Brian Eno

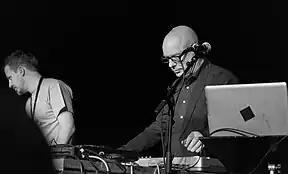
Eno in 2012

In March 2020, Eno and his brother, Roger Eno, released their collaborative album "Mixing Colours". Eno provided original music for Ben Lawrence's 2021 documentary "Ithaka" about John Shipton's battle to save his son, Julian Assange. In October 2022, he released a mostly voice-based album called "Foreverandevernomore". An instrumental version of the record, entitled the "Forever Voiceless Edition", was released in April 2023. The single "Making Gardens Out of Silence in the Uncanny Valley", which replaced the concluding track on the original release of "Foreverandevernomore" on the Japanese version of the CD, was released in February 2023. In May 2023, he released a collaborative album with long-time colleague and protege Fred again.. called "Secret Life" through Four Tet's label Text Records. In June the same year, he released a collaborative single with The Leisure Society called 'Brave Are The Waves' on Willkommen Records. His work "Enough" was nominated for the Best Contemporary Song Ivor Novello Award on Thursday 23 May 2024. In March 2025, he released a new solo album "Aurum" exclusive to Apple Music. In June 2025, he released two new collaborative albums "Luminal (album)" and "Lateral" with Beatie Wolfe on Verve Records.